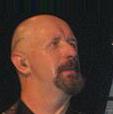
Age: 53